2015–16 Great Britain and Ireland floods

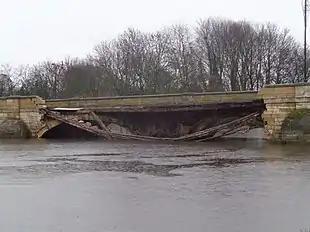
Partially collapsed Tadcaster Bridge (30 December 2015)

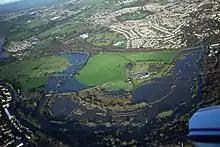
The River Aire at Farsley on 27 December.

Flooding caused at least two explosions in Radcliffe, Greater Manchester, as gas mains were ruptured. One explosion and subsequent fire occurred as a result of a footbridge being swept away by the River Irwell, with footage of the incident being widely shared on social media. Floodwater also entered an electricity sub station in Hebden Bridge producing a fire.